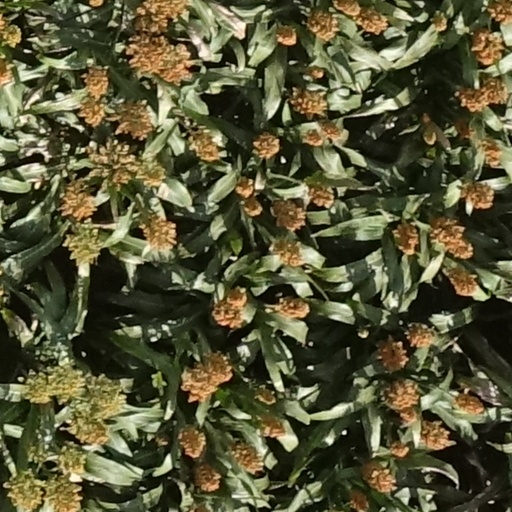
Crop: sorghum